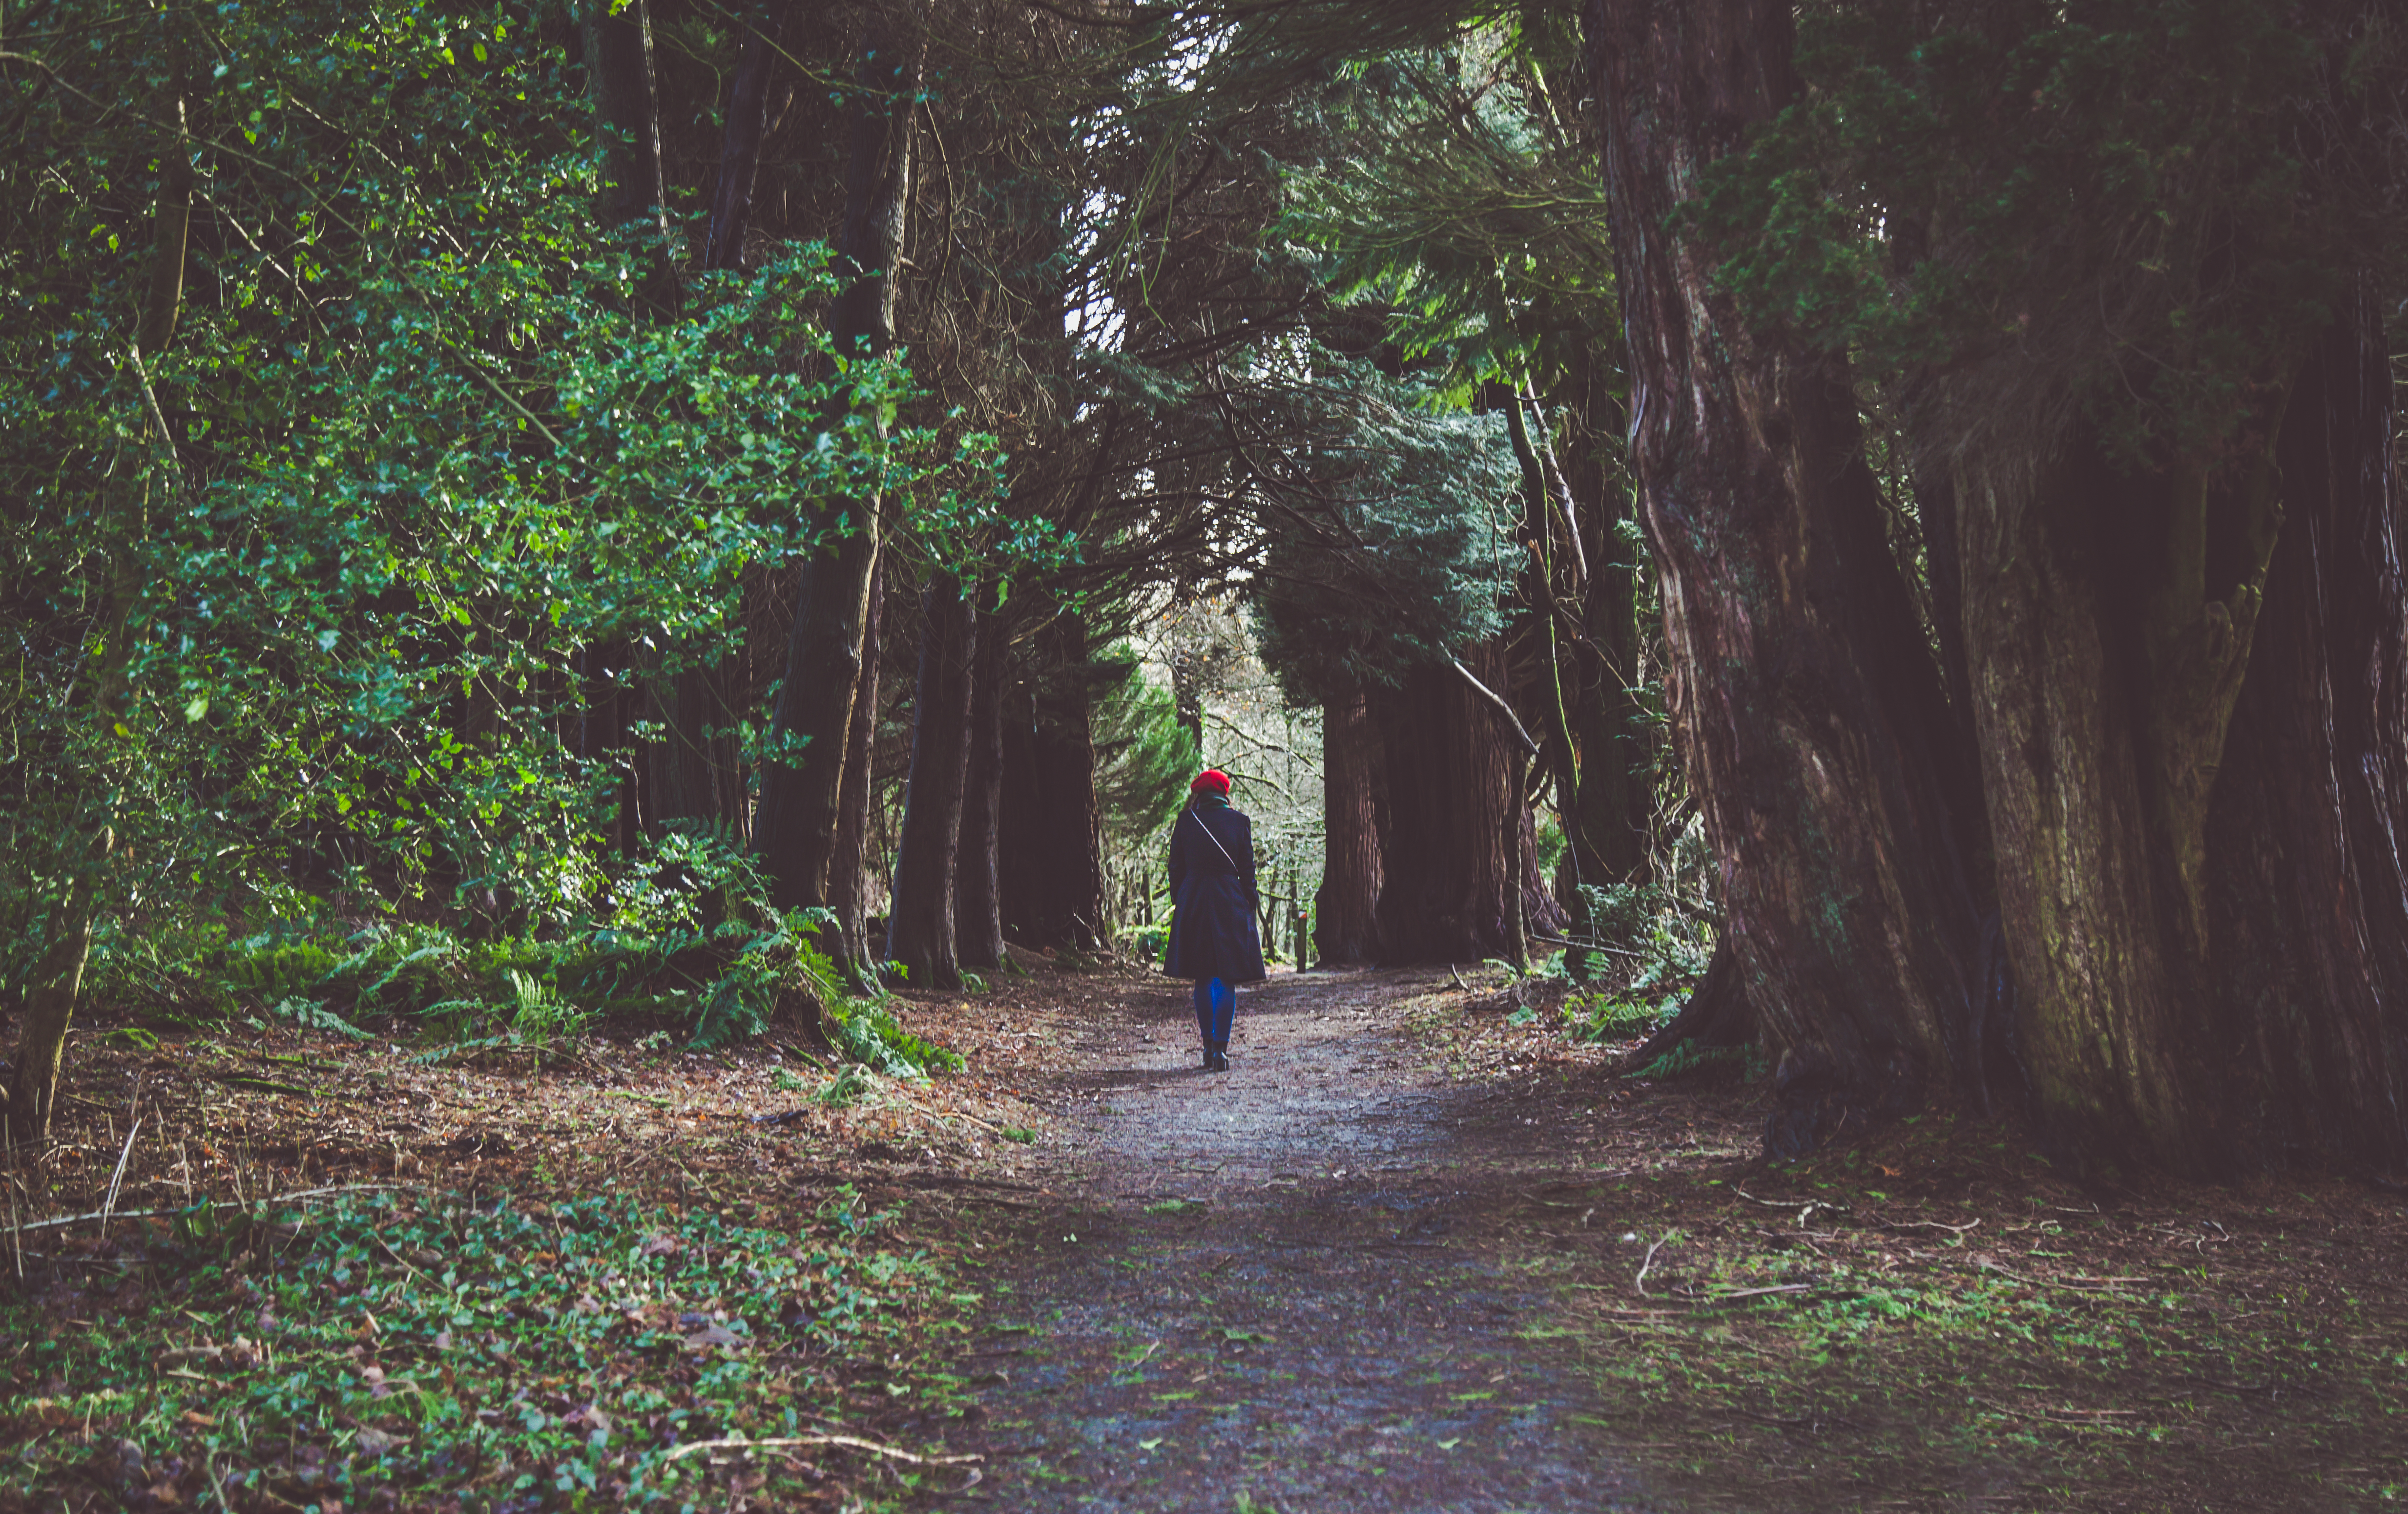
tree, nature, forest, path, grass, outdoor, light, plant, sunlight, morning, leaf, flower, model, green, jungle, autumn, canon, season, trees, woods, forrest, ireland, woodland, habitat, northernireland, irishgirl, freeforrestimage, pathinthewoods, rural area, natural environment, atmospheric phenomenon, woody plant